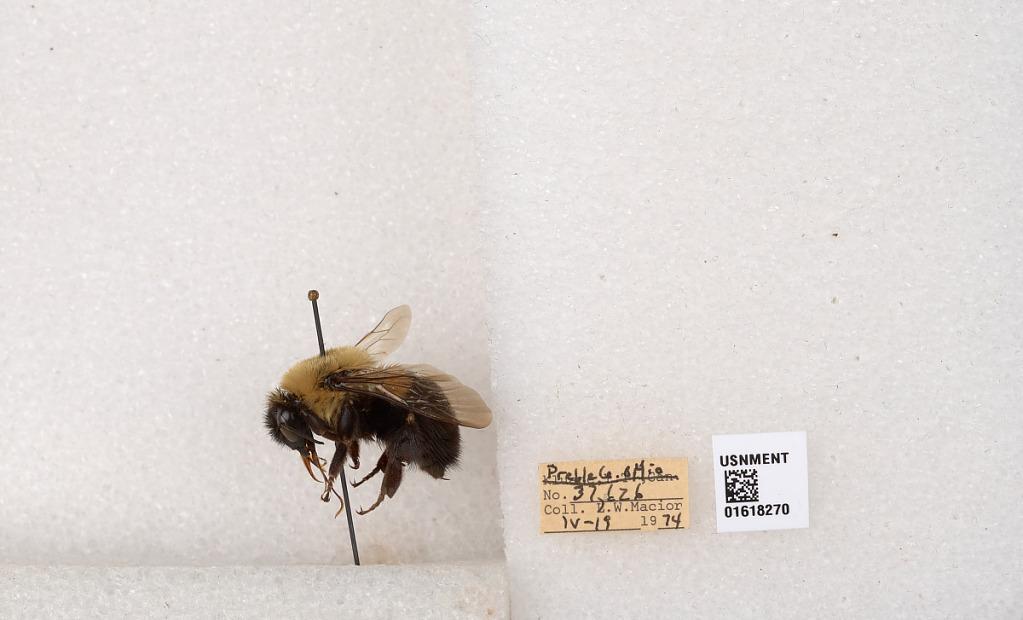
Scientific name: Bombus impatiens Cresson
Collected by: L. Macior
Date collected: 1974-4-19
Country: United States
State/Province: Ohio
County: Preble
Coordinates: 39.7416, -84.648